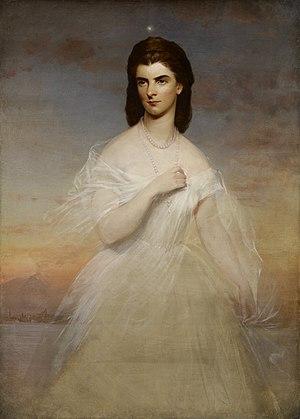
Cet article est une liste des peintures de Franz Xaver Winterhalter. Winterhalter était un artiste allemand célèbre au XIXe siècle pour ses portraits de la royauté européenne. Ses œuvres font partie des collections des plus grands musées d'Europe et des États-Unis. Ses peintures véhiculent une atmosphère d'intimité, révélant une compréhension de l'esprit de la noblesse de l'époque, de son hédonisme, de son luxe et aussi de sa joie.